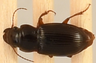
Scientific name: Cratacanthus dubius
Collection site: North Sterling NEON (STER), plot STER_028